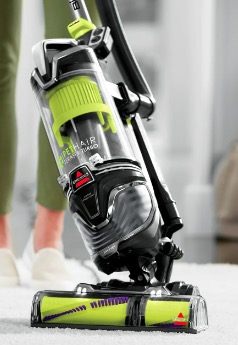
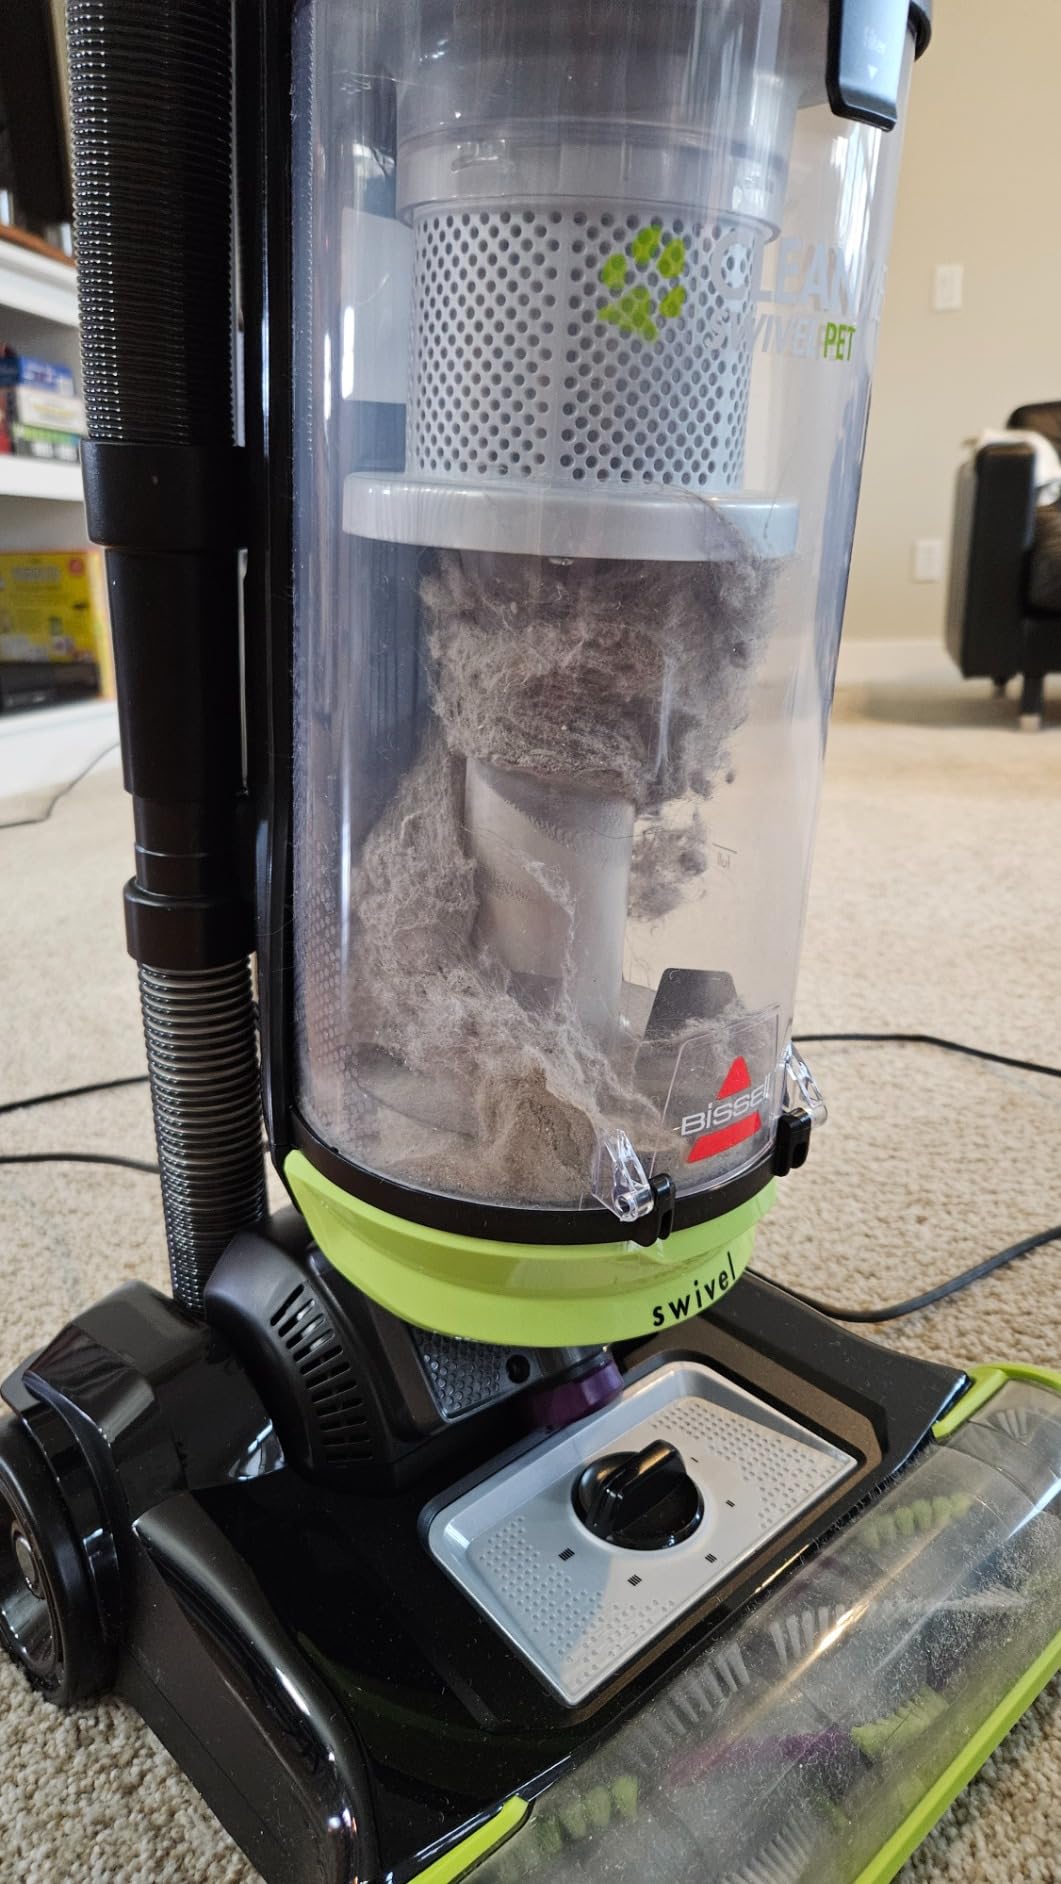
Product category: items_vacuum
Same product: no